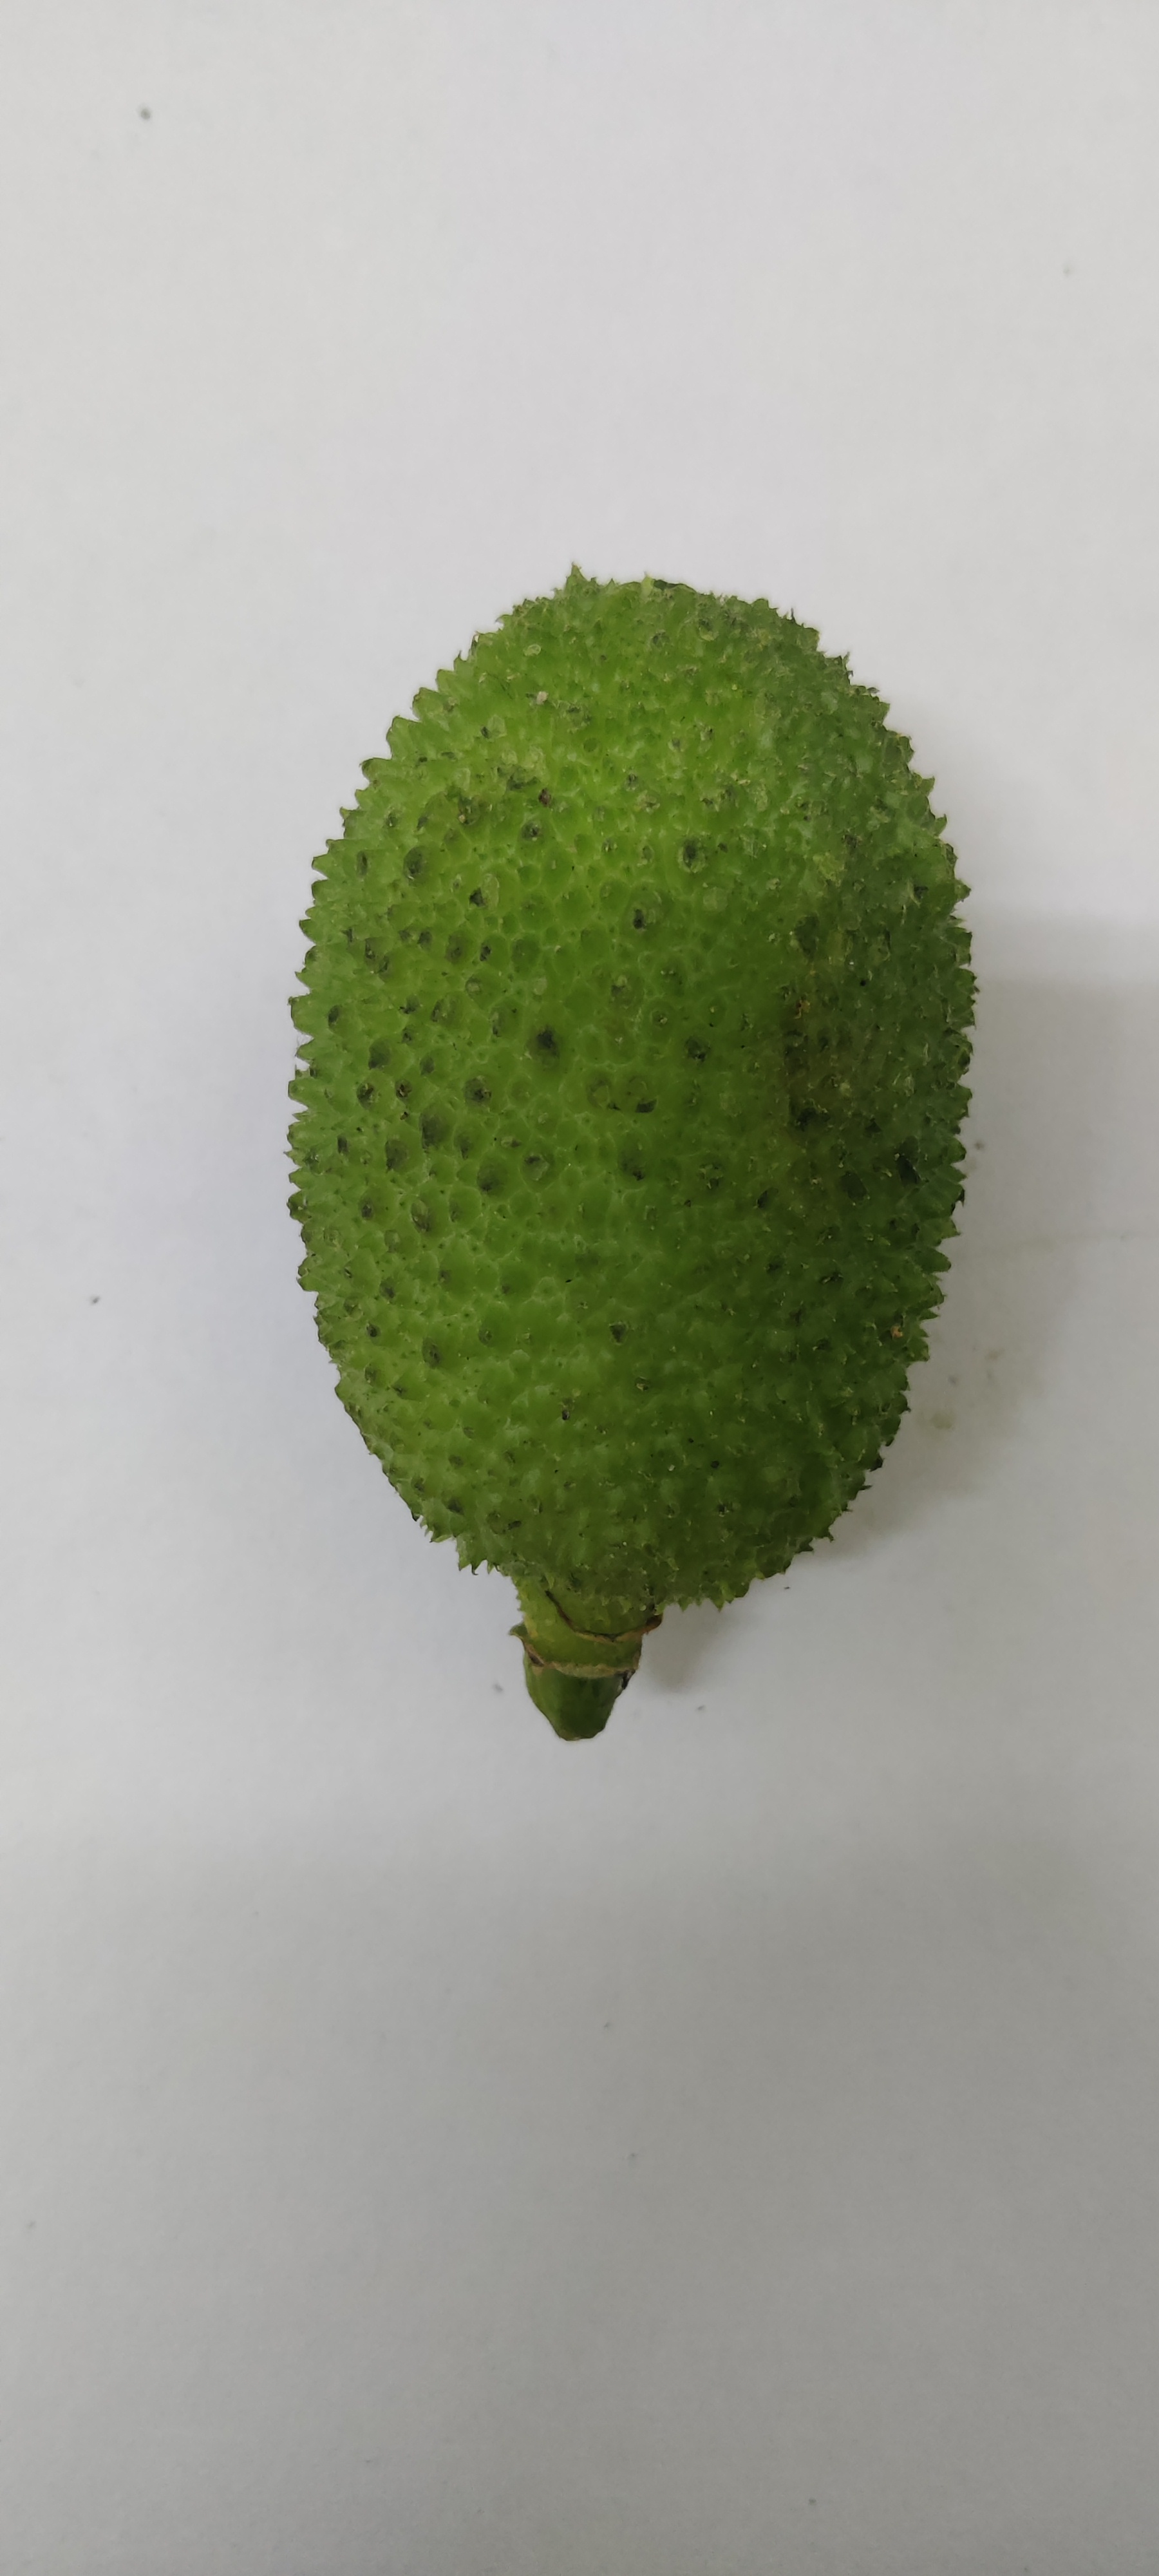
Crop: Spiny Gourd
Condition: Fresh